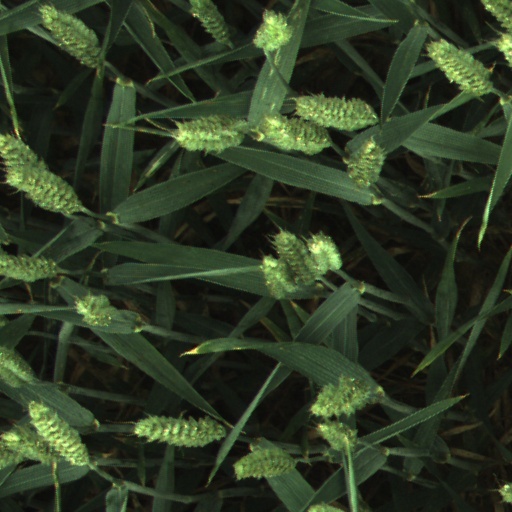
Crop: wheat